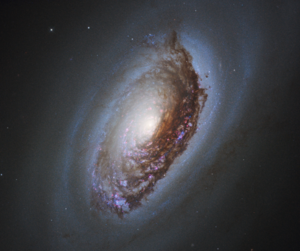
M64 est une galaxie spirale située dans la constellation de la Chevelure de Bérénice. Elle est très connue des astronomes amateurs, notamment à cause de son apparence particulière, visible même dans des instruments de taille modeste.